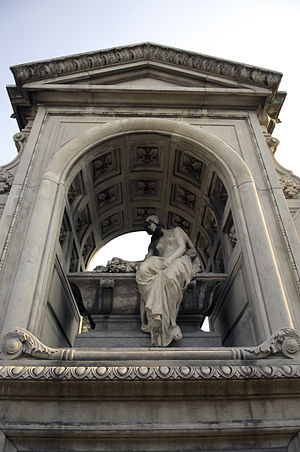
Monument
Monument.
Med monument forstås generelt et mindesmærke over en person eller begivenhed.